Economy of Egypt

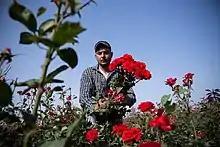
Flower production.

To provide water for the project, Egypt constructed the New Delta Wastewater Treatment Plant, the largest of its kind globally, as a key component of the country’s strategy to expand agricultural land and enhance water security. With a daily capacity of 7.5 million m³, the plant supports irrigation efforts and mitigates pollution in Lake Mariout and the Mediterranean Sea.